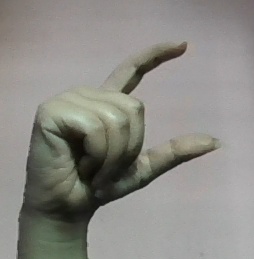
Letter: dal